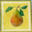
Label: pear